The Wanda Sykes Show

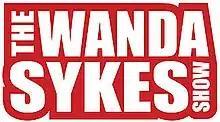

The Wanda Sykes Show is an American talk show hosted by comedian Wanda Sykes on Fox that debuted on November 7, 2009. Comedian Keith Robinson co-starred as Sykes' sidekick.